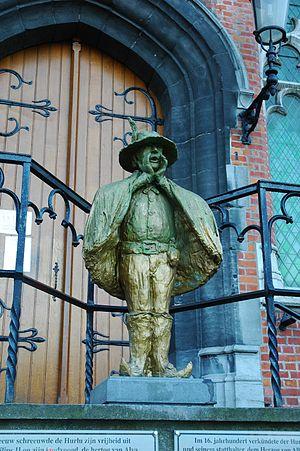
Mouscron /mu.kʁɔ̃/ est une ville francophone à facilités de Belgique située en Wallonie picarde, également ancien chef-lieu d'arrondissement dans la province de Hainaut. Mouscron fait partie du Hainaut Occidental, mais aussi de la région culturelle de la Flandre romane. Le symbole de la ville est le Hurlu, personnage qui écumait les campagnes de la région lors des guerres de Religion et vivait de vols et exactions en tous genres. La Fête des Hurlus ou Fête de la ville est célébrée chaque année lors du premier week-end d'octobre.
Dans la tradition populaire de la région lilloise et de la ville de Mouscron, les hurlus sont des protestants calvinistes révoltés impliqués dans des attaques et des pillages.